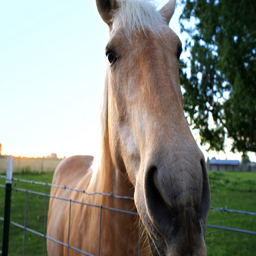
A horse on a ranch with lots of grass.
A close up picture of a horses nose.
A tan horse peeking its head over the fence in a pasture.
a horse standing by a fence being all peaceful and relaxed
Up close and personal horses nostrils and snout.